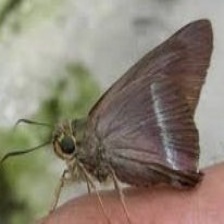
Species: COMMON BANDED AWL